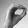
ASL letter: O